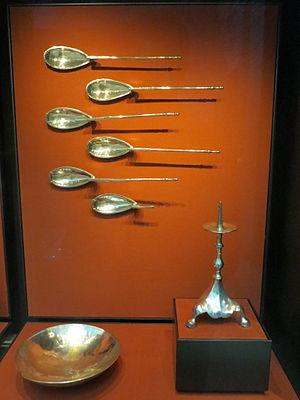
Le trésor de Lampsaque est un ensemble d'argenterie des débuts de l’Empire byzantin, mis au jour à Lampsaque, sur le territoire de l'actuelle Turquie. La plupart des pièces qui le constituaient sont aujourd'hui exposées au British Museum, le reste se partageant entre le musée du Louvre et le musée d’Istamboul.